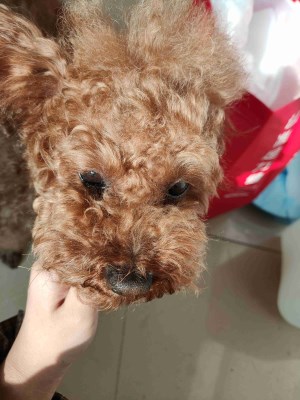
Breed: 7449-n000128-teddy